Clarendon (typeface)

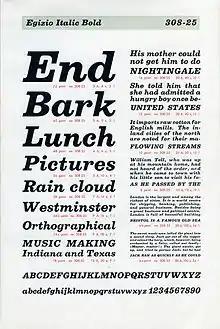
The italic of Egizio, intended to complement the pre-existing Clarendon design concept

Aldo Novarese drew the Egizio family for Nebiolo, in Turin, Italy. The design included matching italics. David Berlow, of the Font Bureau, released a revival as "Belizio" in 1998. The Clarendon Text family, with italics inspired by Egizio, was released by Patrick Griffin of Canada Type.